Saint-Denis-lès-Martel

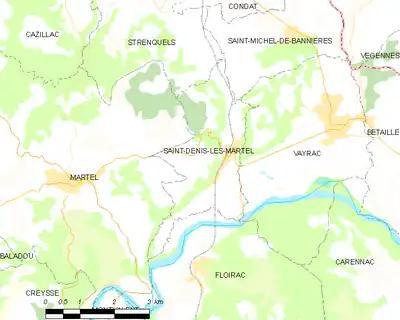
Map of the commune of Saint-Denis-lès-Martel and surrounding municipalities.

The toponym Saint-Denis-lès-Martel, in Occitan "Sent Daunís", is based on the Christian Hagiotoponyme, Denis de Paris (Dionysius): first Bishop of Paris. "Lès "comes from "Lez", a preposition from the late Latin "latus" meaning next to.